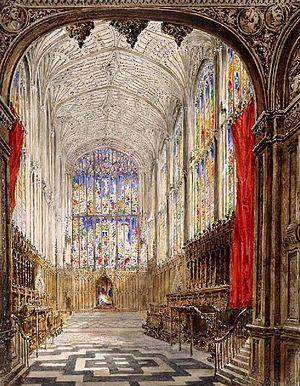
Joseph Murray Ince, 1806 – 24 septembre 1859, est un peintre gallois.